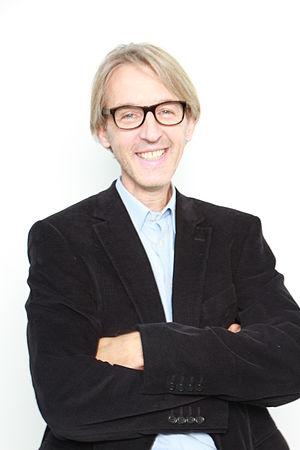
Andreas M. Schmidt est un acteur et metteur en scène allemand.